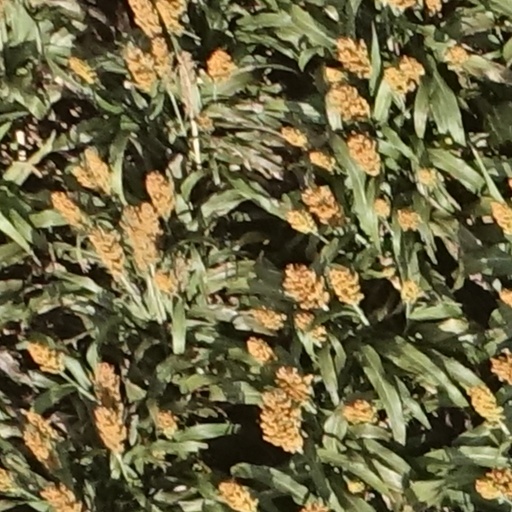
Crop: sorghum